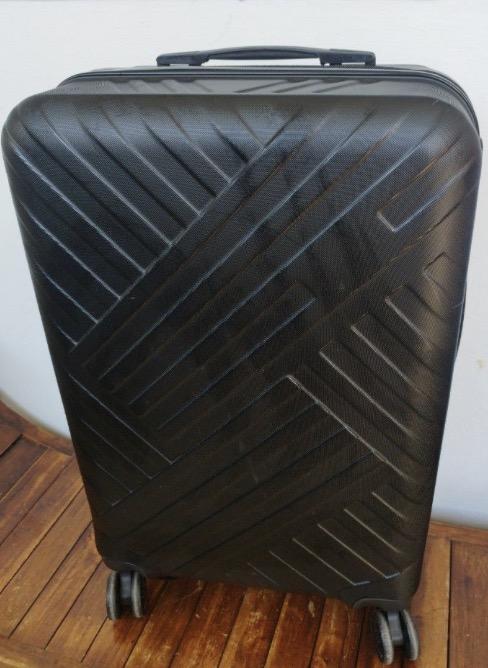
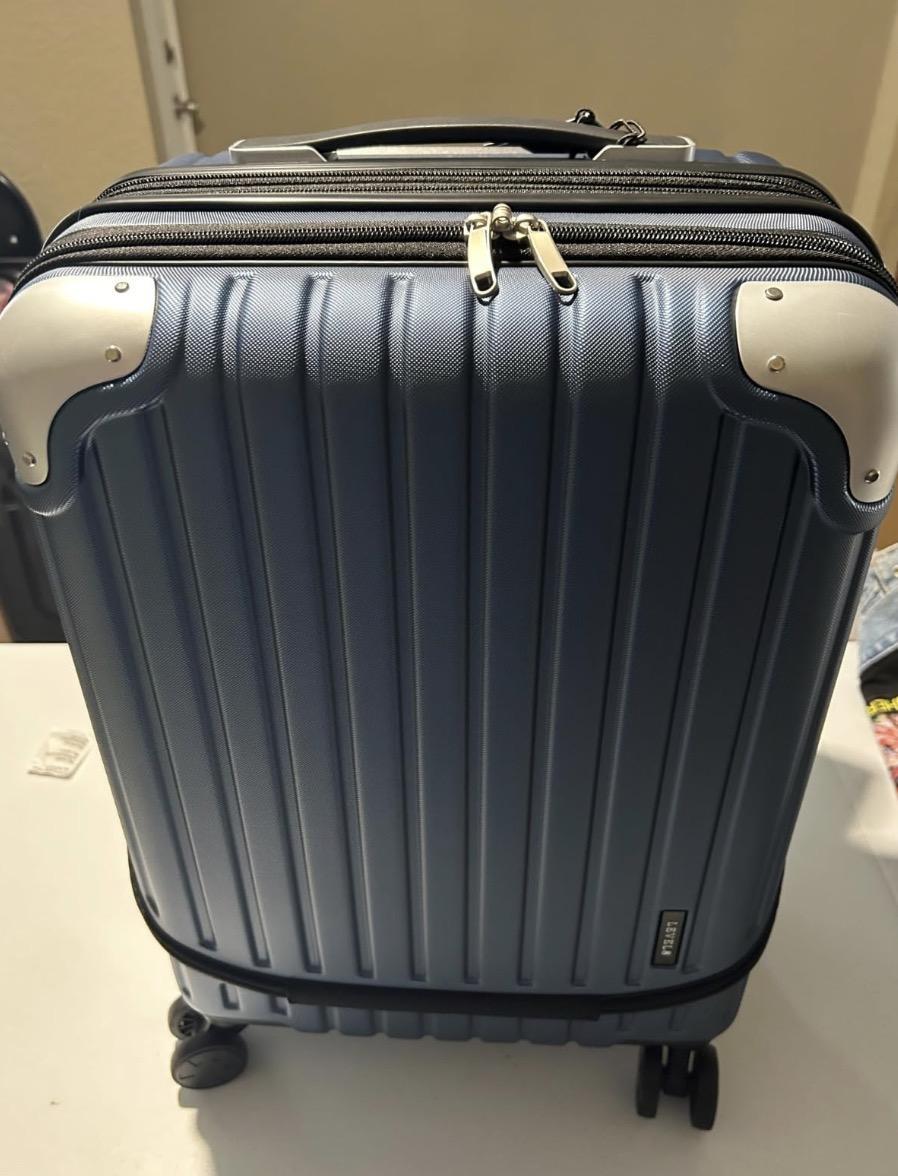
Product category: items_tea
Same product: no